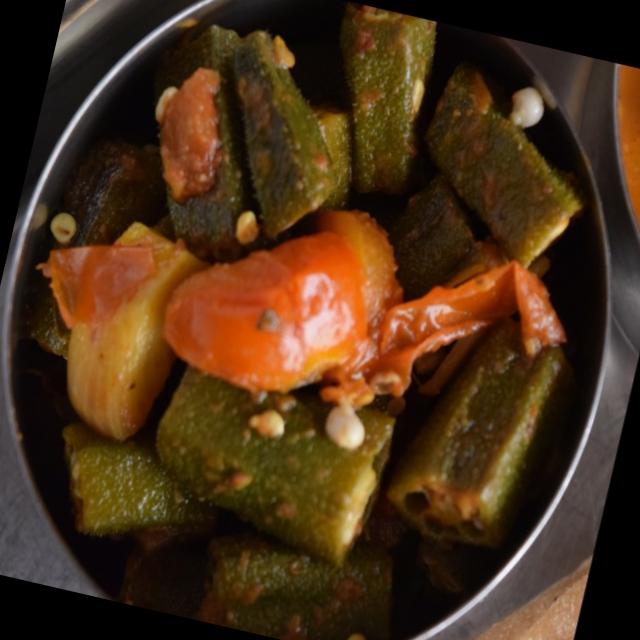
Dish: bhindi_masala